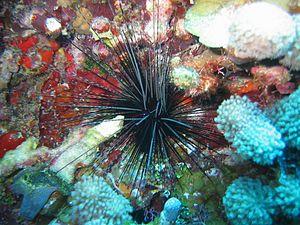
Diadema est un genre d’oursins réguliers de la famille des Diadematidae. Ils sont généralement appelés « oursins-diadèmes ».
Les Diadematidae forment une famille de grands oursins réguliers aux épines longues et venimeuses. On les trouve principalement dans les mers tropicales.
L’oursin-diadème des Antilles, ou « oursin noir [des Antilles] » ou « oursin à longues épines » est une espèce d'oursin régulier tropical de la famille des Diadematidae, caractérisé par des épines exceptionnellement longues.